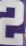
Number: 2